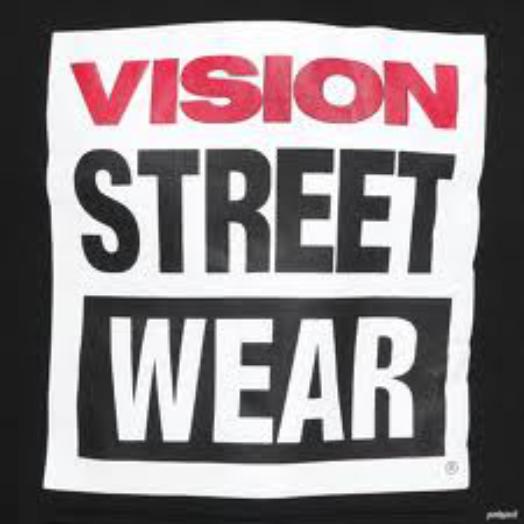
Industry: Clothes